Cyclone Gita

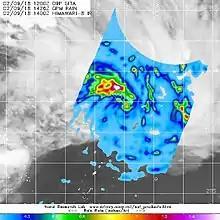
Global Precipitation Measurement satellite image of Gita near the Samoan islands on 9 February. Heavy rain bands with rainfall rates of per hour were identified near the islands.

Gita brought torrential rain to parts of Samoa on 8–9 February. Accumulations averaged across the country, peaking at along the eastern slops of Mount Le Pu'e on Upolu. Storm-force winds impacted the nation, reaching at Faleolo International Airport and in Apia. Multiple rivers in the city burst their banks and inundated homes. At least 233 people sought refuge in emergency shelters. Landslides and flooding rendered many roads impassable. Communications were briefly lost with the southern coast of Upolu. A state of disaster was declared for the nation on 10 February. Damage to the power grid reached $10 million. No casualties were reported nationwide.